Elmira and Lake Ontario Railroad

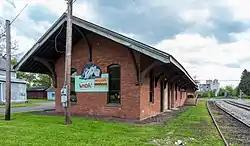
The Chemung Railway Depot in Horseheads

The Canandaigua and Corning Railroad Company was incorporated by a special act of the New York Legislature on May 14, 1845, to build between the two points named, and the Chemung Railroad was incorporated on the same date. The Chemung RR was the first to finish its line, from Horseheads, on the New York and Erie Railroad, to Watkins Glen (then known as Jefferson), on Seneca Lake, in 1850. It was operated as a branch of the Erie, and accordingly used broad gauge. On March 8, 1850, another act authorized the Canandaigua & Corning to change its name to the Canandaigua & Elmira and connect with the Chemung RR. It opened a line between the Chemung RR at Jefferson and Canandaigua on September 15, 1851, and was also operated by the Erie. On September 14, 1852, it was renamed the Canandaigua and Elmira Railroad Company.